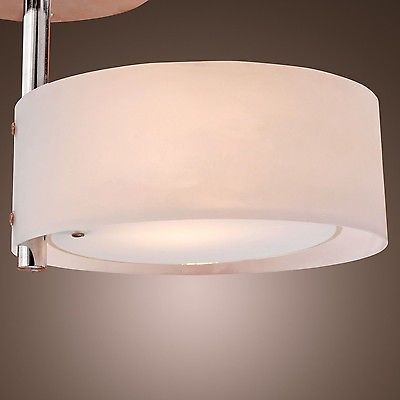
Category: lamp